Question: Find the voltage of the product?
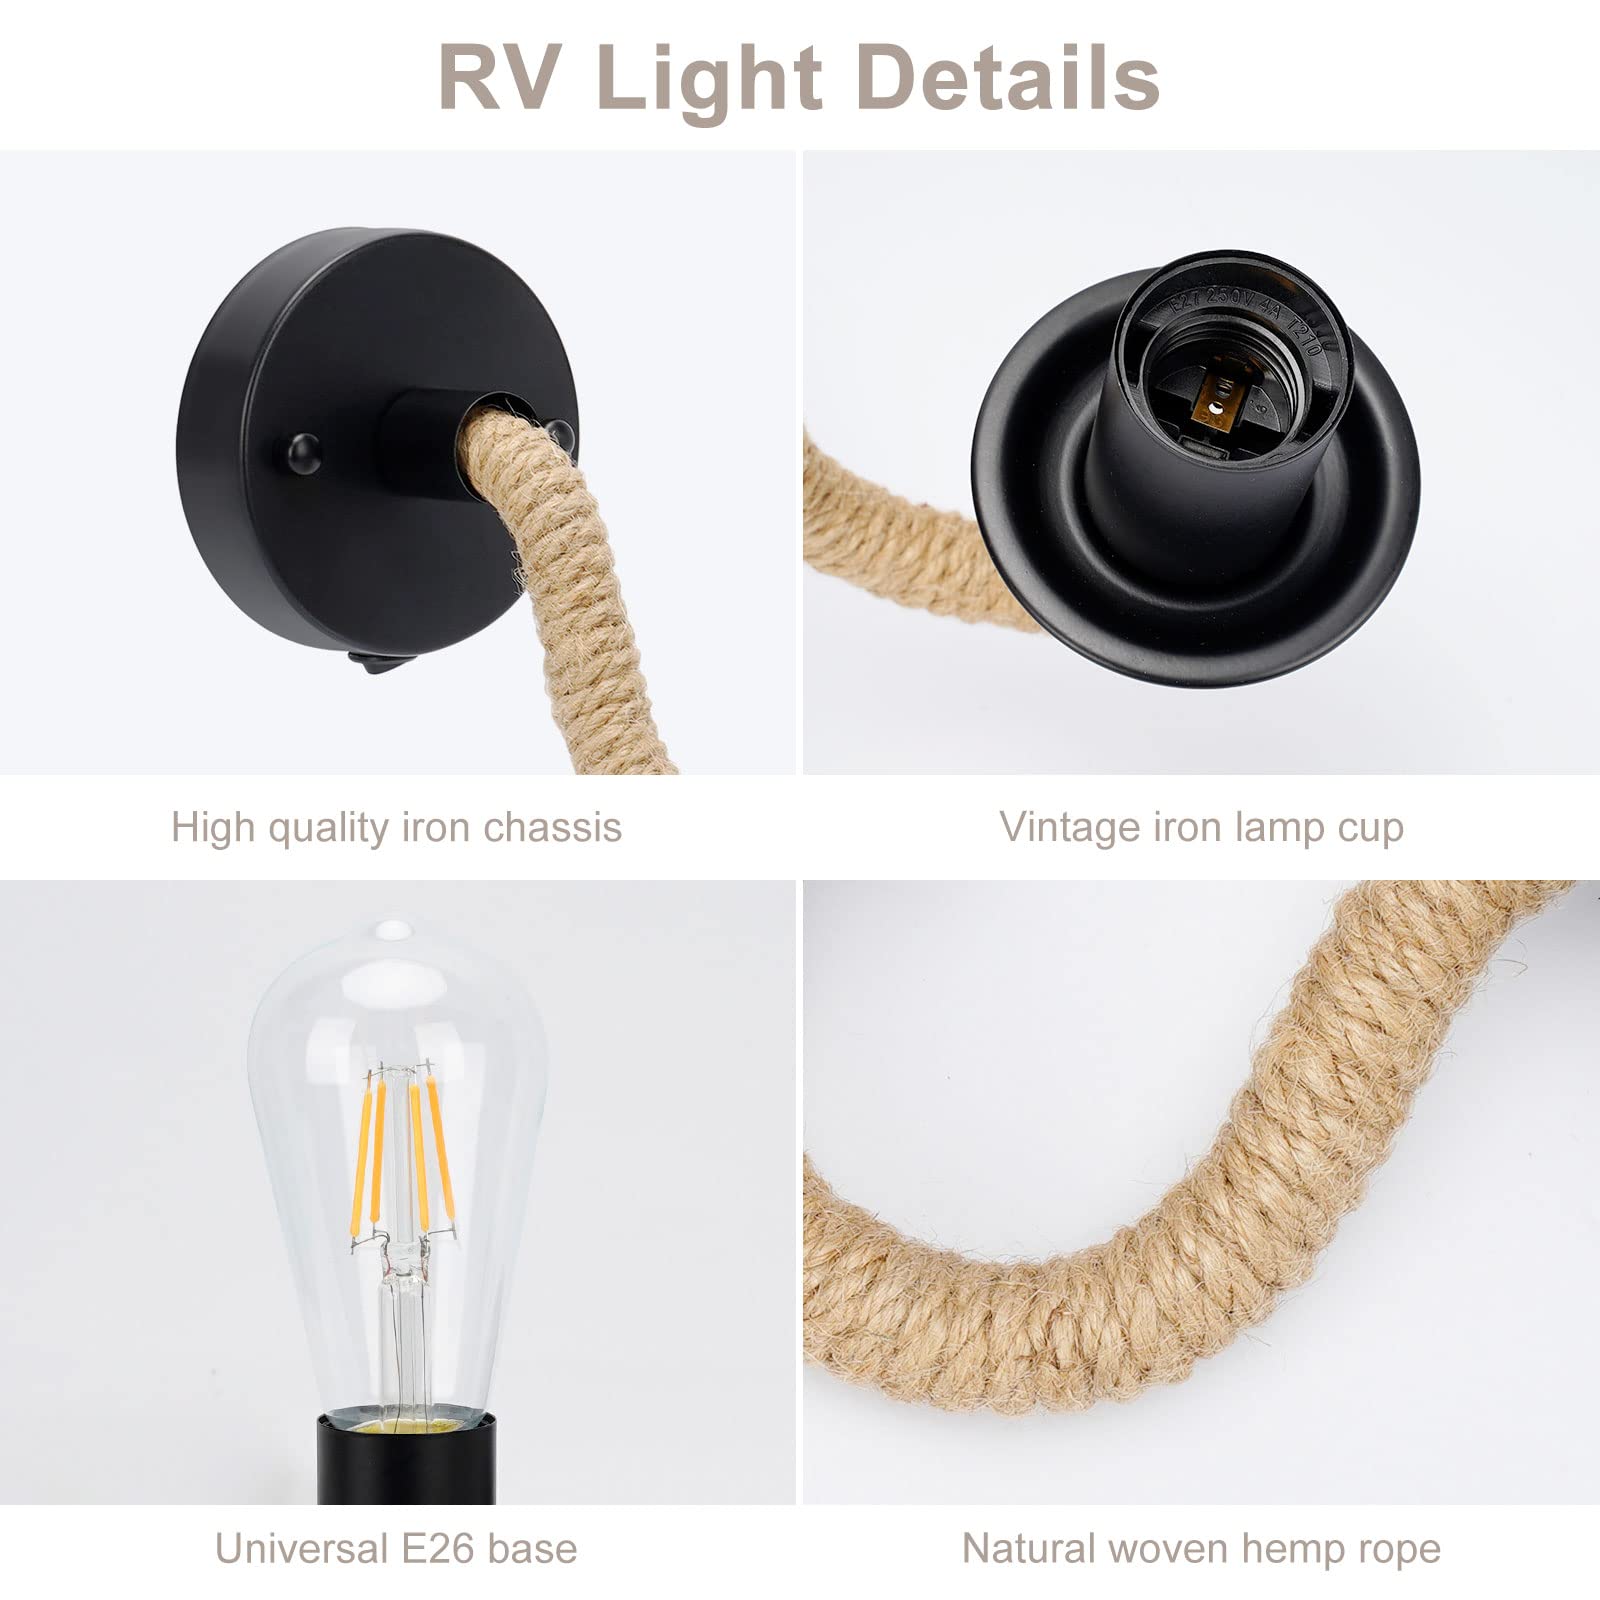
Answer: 250.0 volt